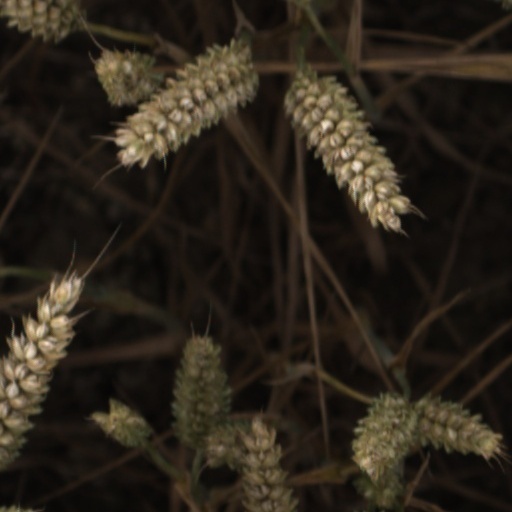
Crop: wheat